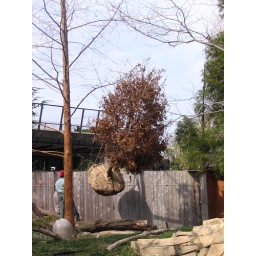
The machinery was parked in yard 1and they had to hoist this tree over the fence into yard #2